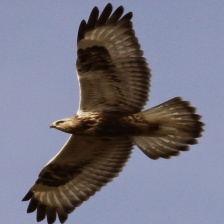
Species: ROUGH LEG BUZZARD
Scientific name: BUTEO LAGOPUS